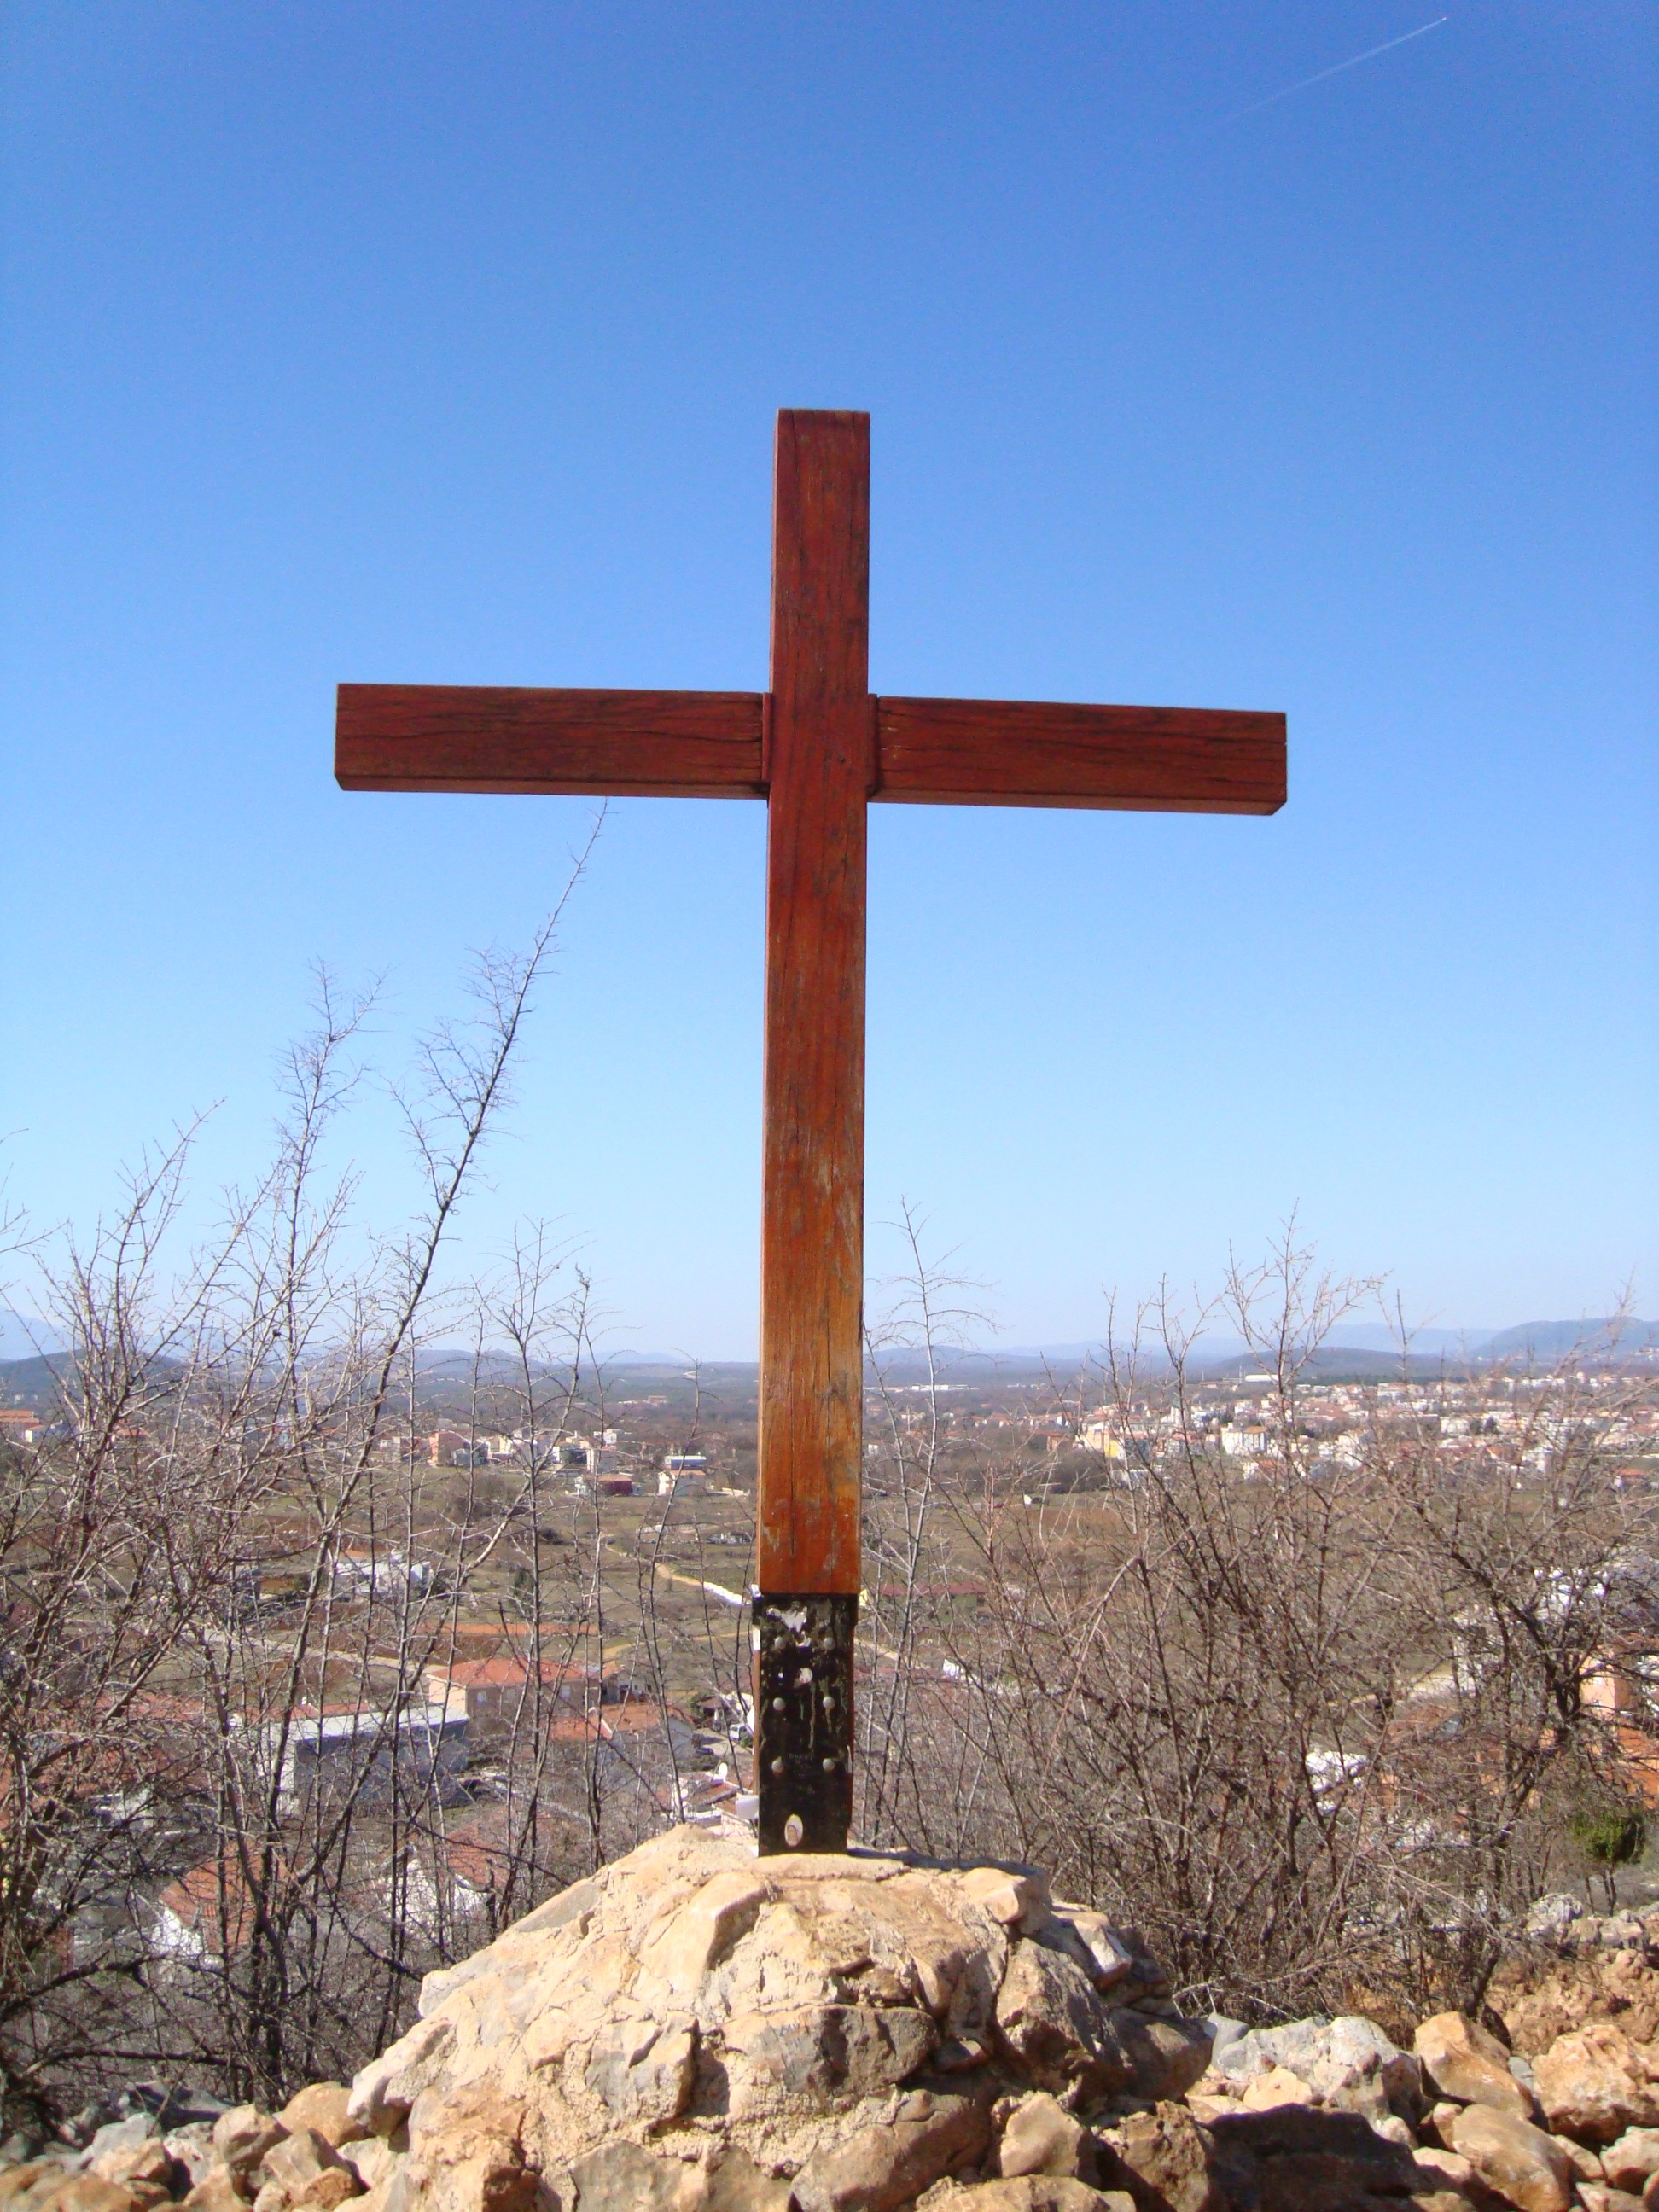
symbol, cross, christianity, our lady of medjugorje